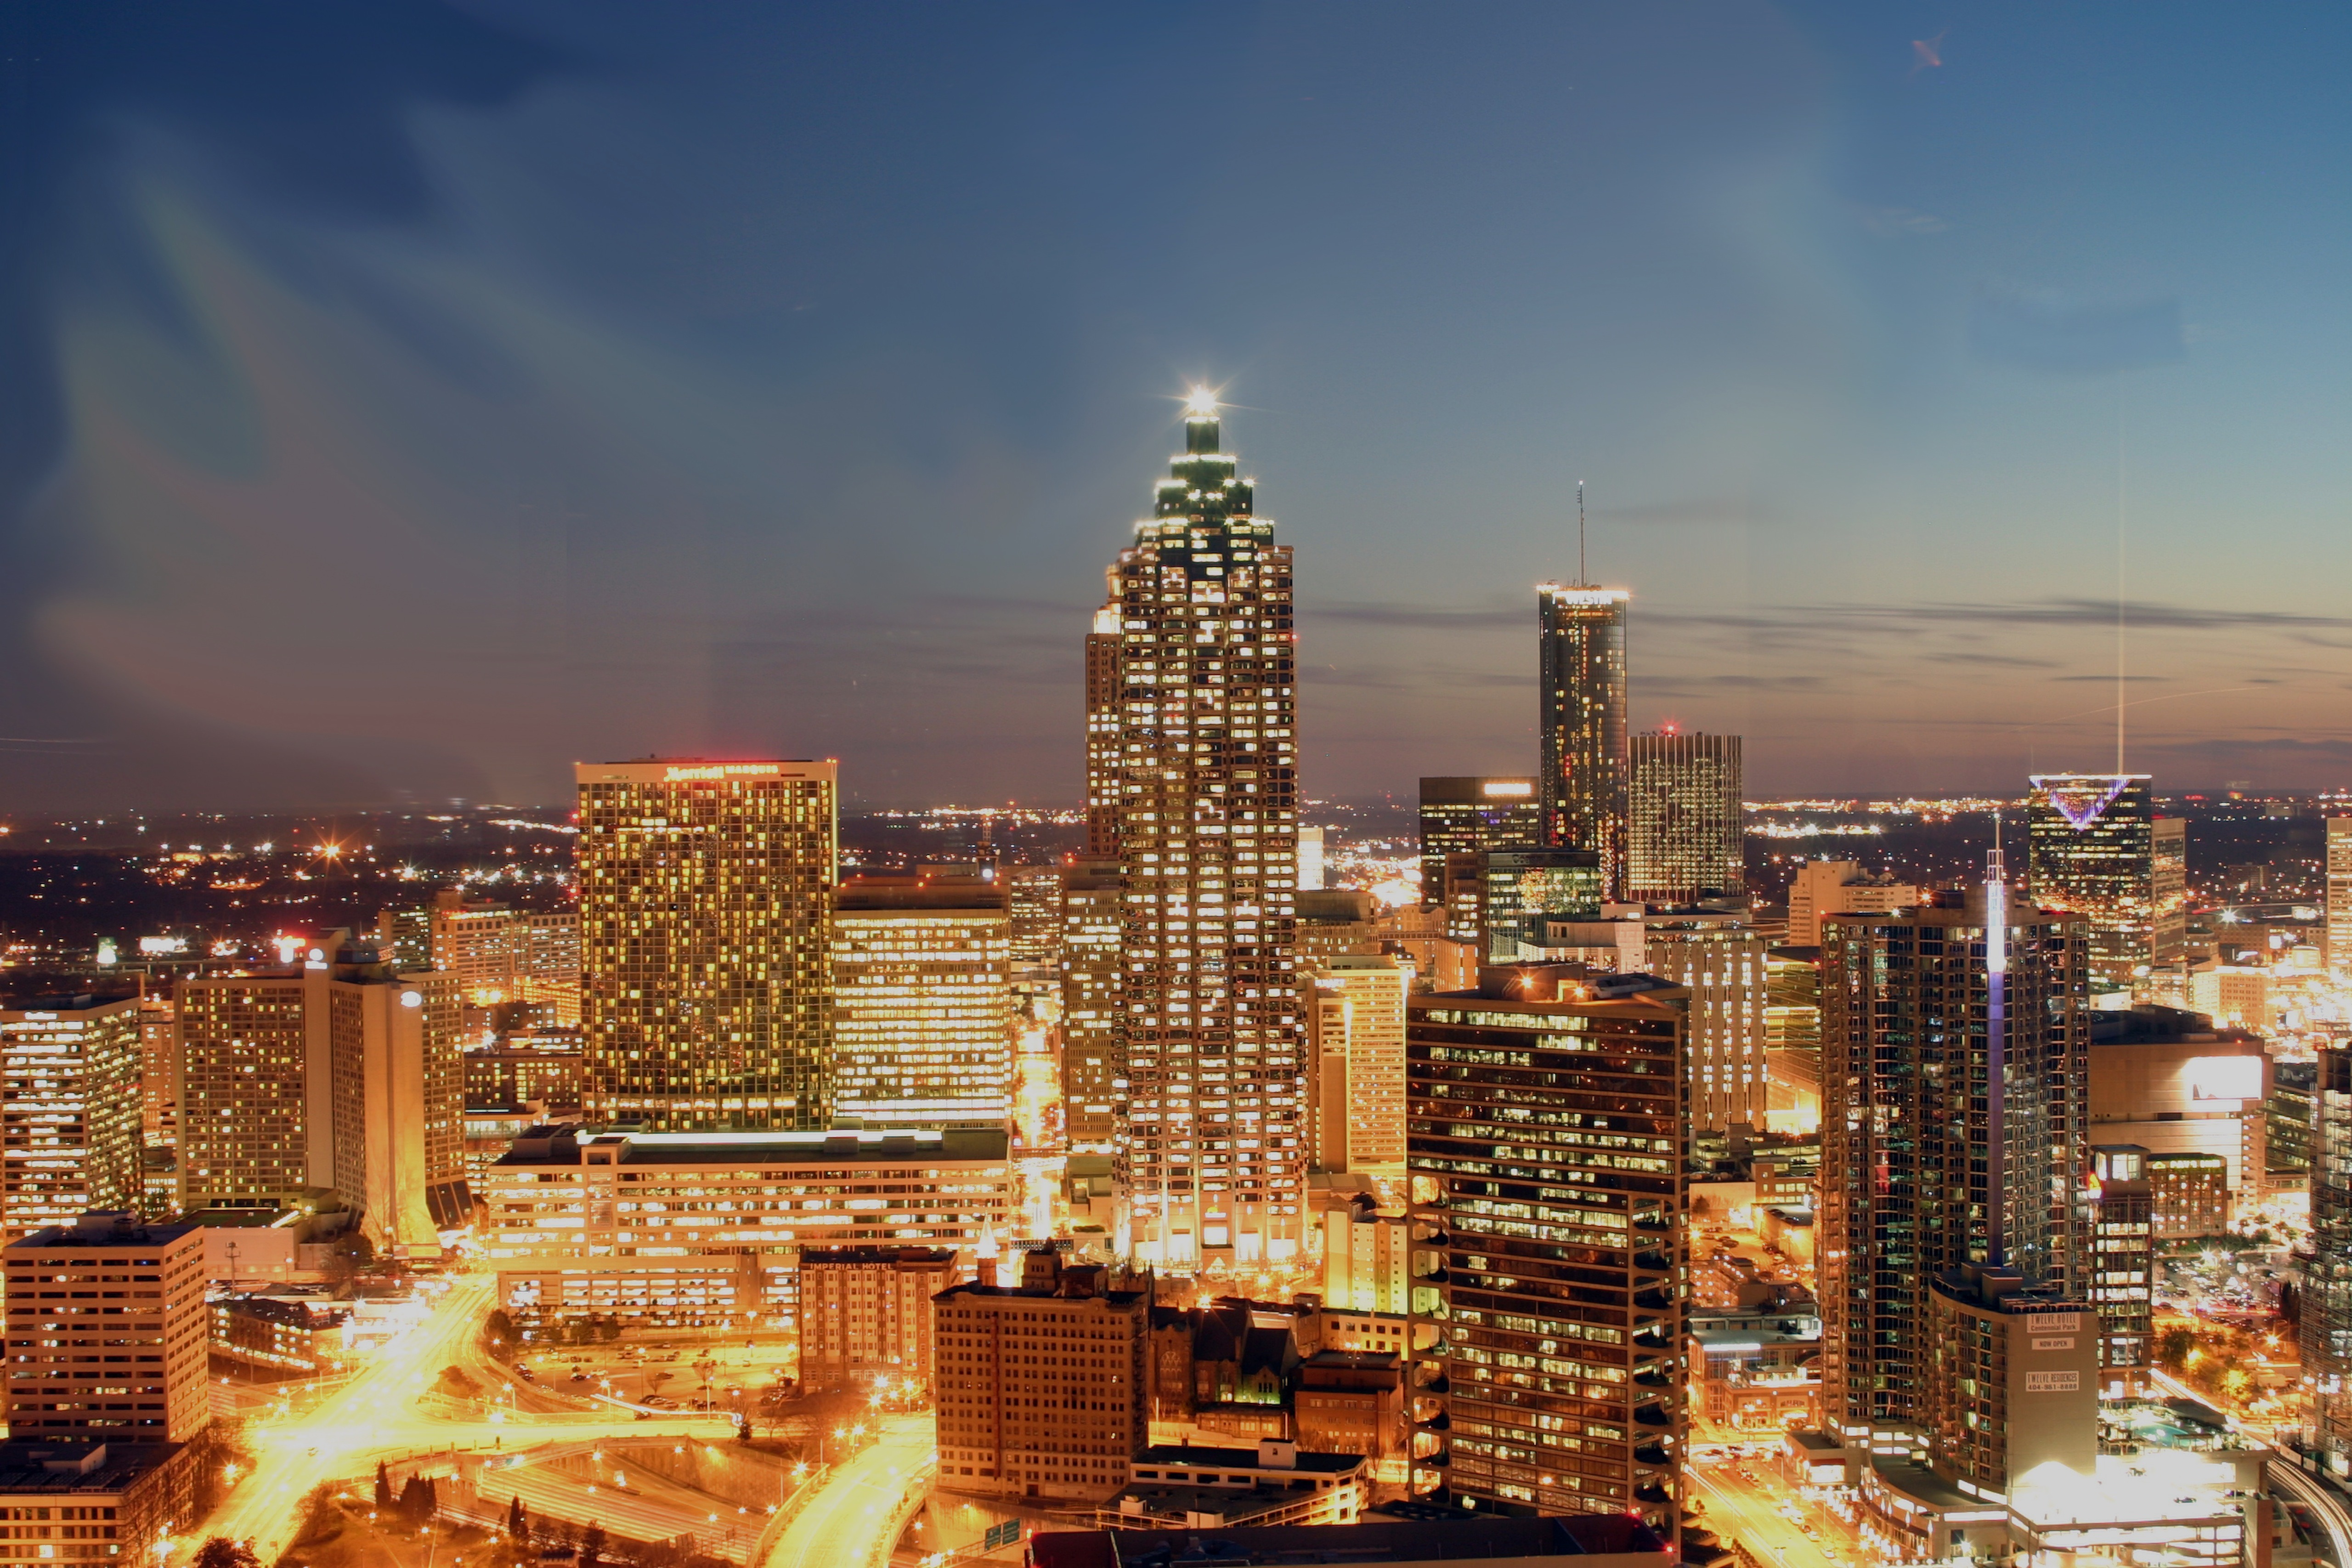
horizon, skyline, night, city, skyscraper, cityscape, panorama, downtown, dusk, evening, tower, landmark, tower block, lights, skyscrapers, buildings, towers, tall, beautiful, georgia, atlanta, metropolis, urban area, geographical feature, human settlement, metropolitan area